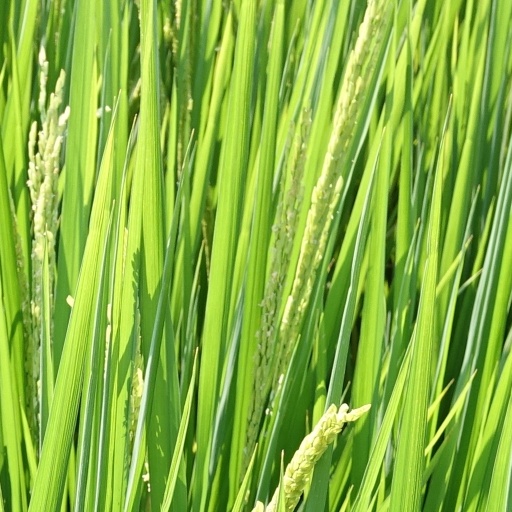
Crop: rice